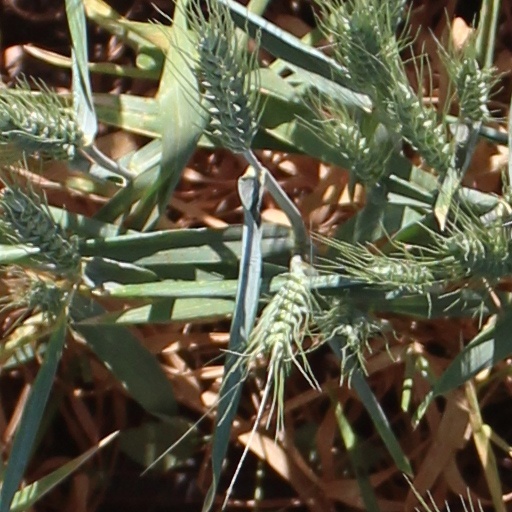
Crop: wheat